Pepsi Spire

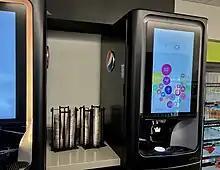
A pair of Pepsi Spire machines installed on the Microsoft Redmond campus.

Pepsi Spire is a touch screen soda fountain introduced by PepsiCo in 2014. The Spire's main competitor is the Coca-Cola Freestyle. Currently, Spire is available to retailers in two models, 2.0 and 5.0. It was designed by the Japanese machinery company Mitsubishi Heavy Industries.